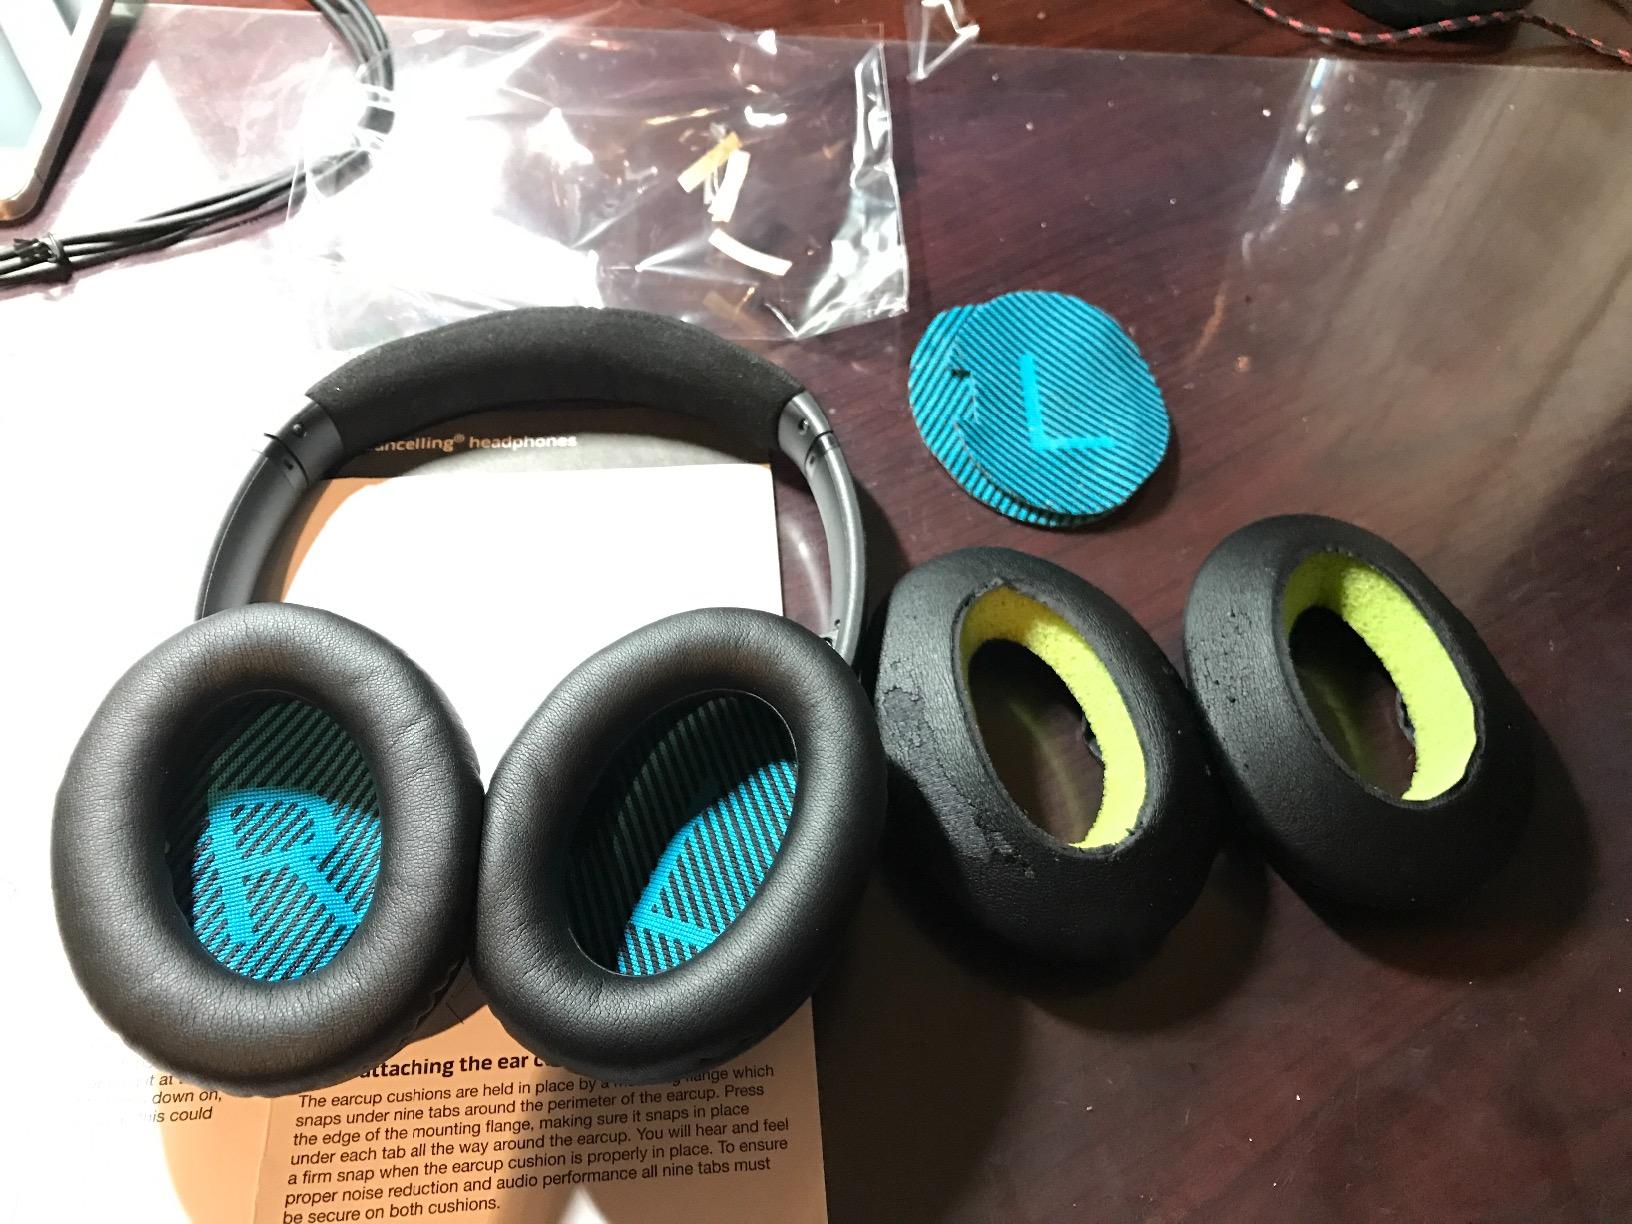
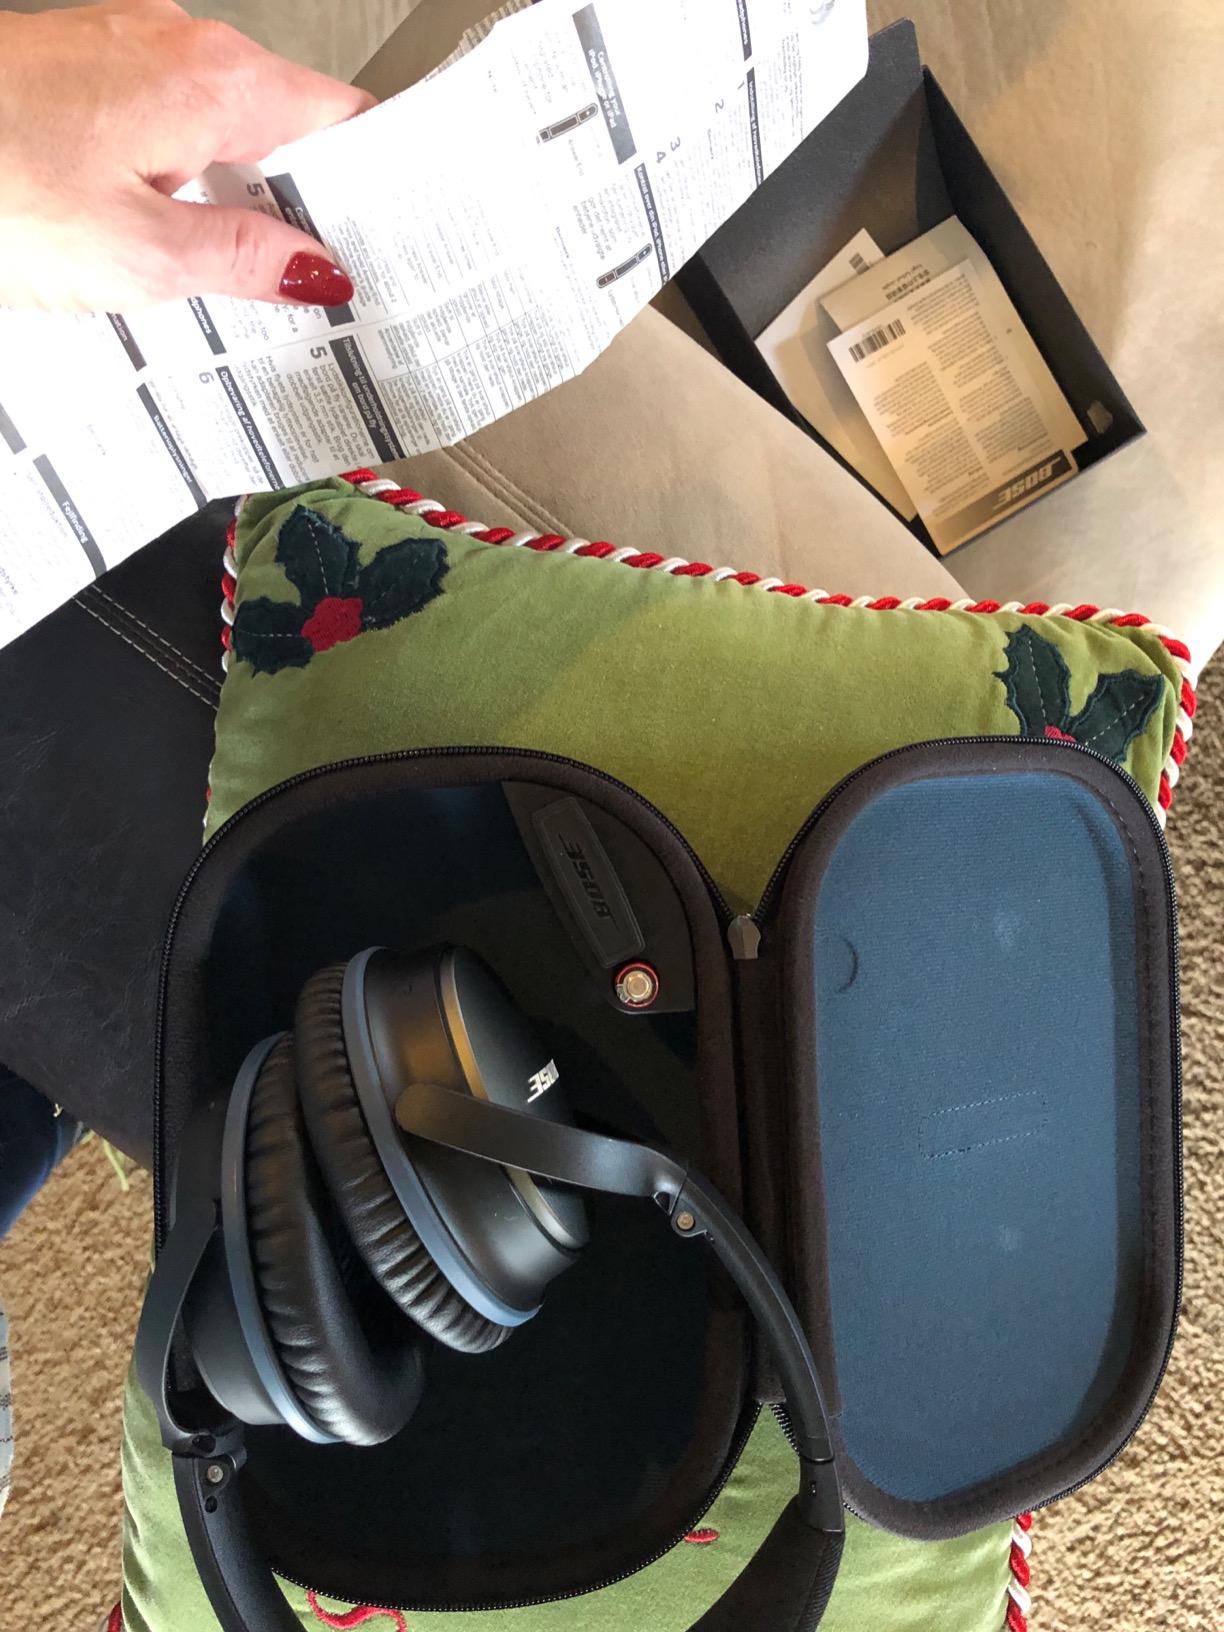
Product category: headphones
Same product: yes